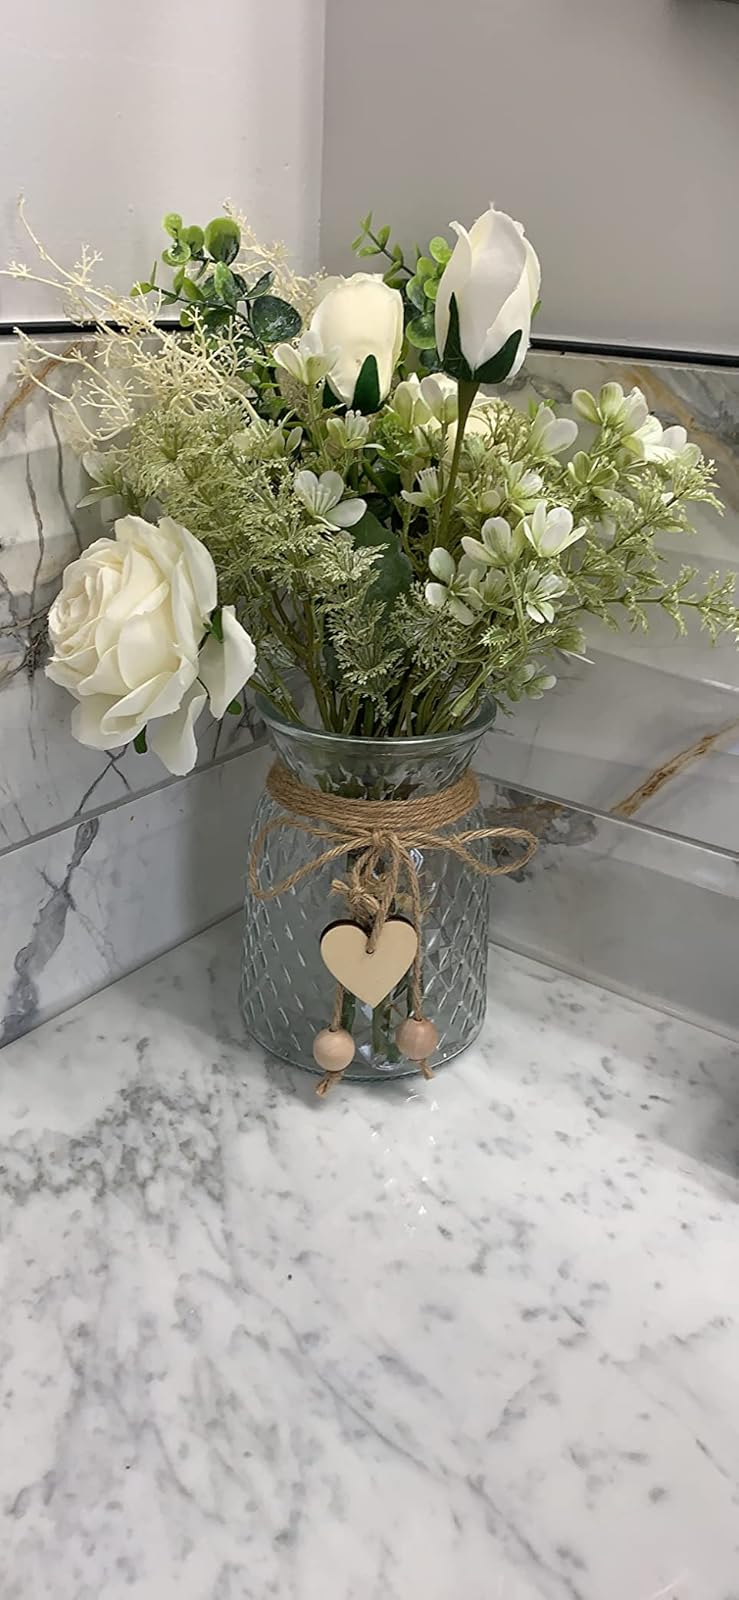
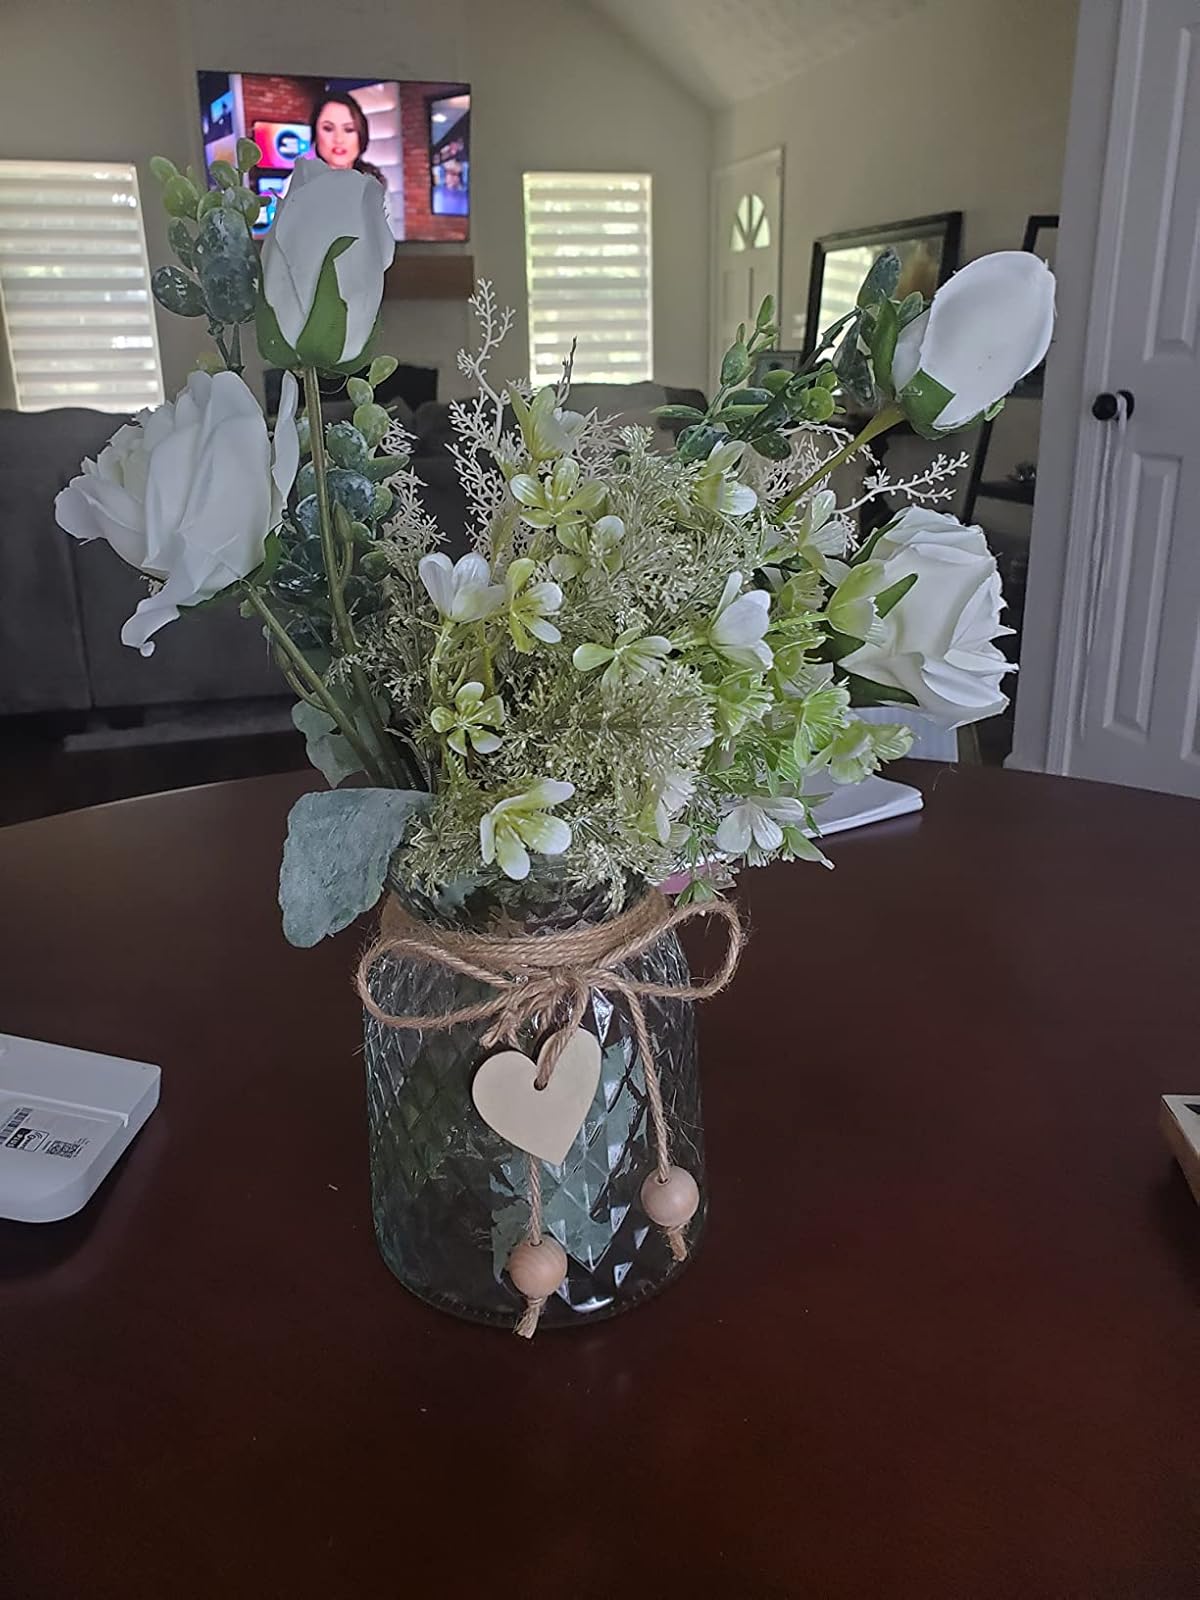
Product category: vase
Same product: yes